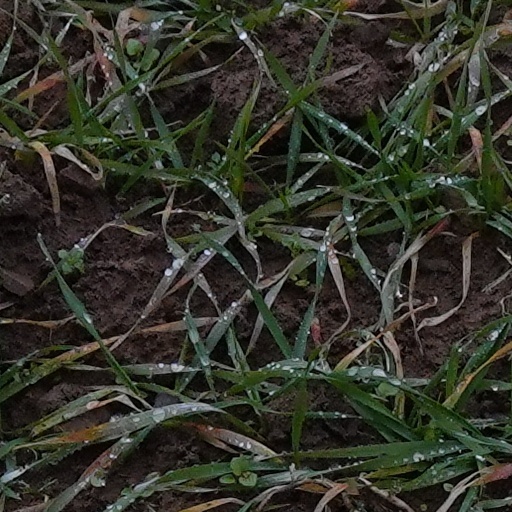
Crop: wheat